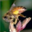
Label: bee